Wiener Riesenrad

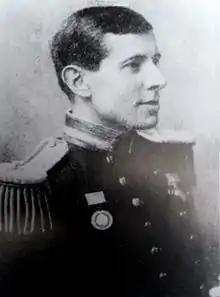
Lt. Walter Basset Bassett (1864-1907), RN, builder of the Wiener Riesenrad

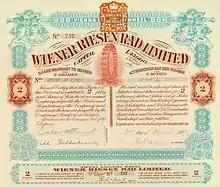
Share of the Wiener Riesen Rad Ltd., issued 21. March 1898

The Wiener Riesenrad was designed by the British engineers Harry Hitchins and Hubert Cecil Booth and constructed in 1897 by the English engineer Lieutenant Walter Basset Bassett (1864-1907), Royal Navy, son of Charles Bassett (1834-1908), MP, of Watermouth Castle, Devon. Its purpose was to celebrate the Golden Jubilee of Emperor Franz Josef I, and it was one of the earliest Ferris wheels ever built. Bassett's Ferris wheel manufacturing business was not a commercial success, and he died in 1907 almost bankrupt.